Pedro Ercílio Simon

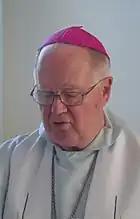

Pedro Ercílio Simon (9 September 1941 – 1 June 2020) was a Brazilian Roman Catholic archbishop.